M-72–Au Sable River Bridge

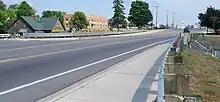
Roadway

The Grayling Bridge is a , rigid-frame steel stringer structure, with the superstructure securely connected to the abutments using of the arched brackets. Nine rolled I-beams carrying the concrete roadway and sidewalks to each side. Ornamental steel guardrails, now supplemented with Armco guardrails, line the exterior.